Lion-class battleship

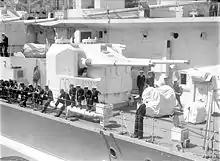
QF 5.25-inch Mark I turret on , which was identical to the secondary guns "Lion" would have carried

The design of the "Lion"-class battleships was influenced by the terms of several arms control treaties of the 1920s and 1930s. The Washington Naval Treaty of 1922 had banned new battleship construction, with certain specified exceptions, for a decade. The London Naval Treaty of 1930 extended the ban for five more years, which meant that almost all the First World War-era ships would be eligible for replacement by the Washington Treaty's rules when the London Treaty expired. The British government intended for the 1935 Second London Naval Disarmament Conference to prevent a naval arms race that Britain could ill afford, but the Japanese refusal to sign the resulting Second London Naval Treaty of 1936 thwarted that hope.